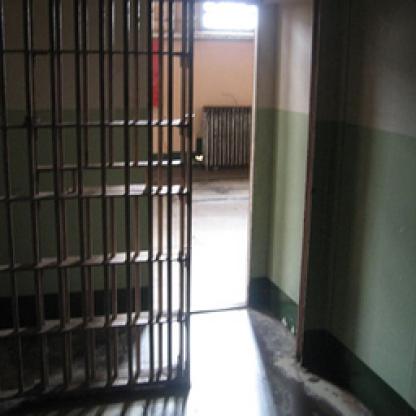
Scene: Indoor